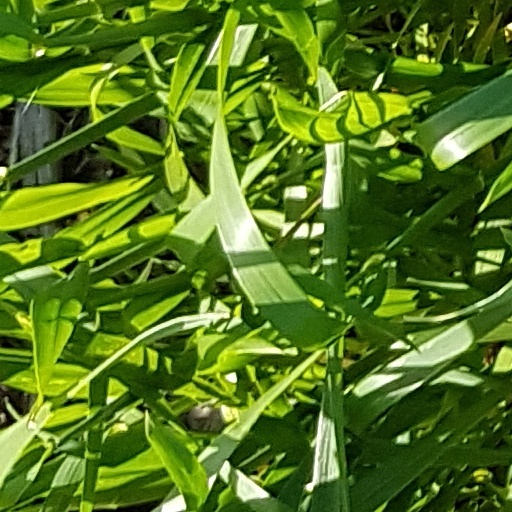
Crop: wheat